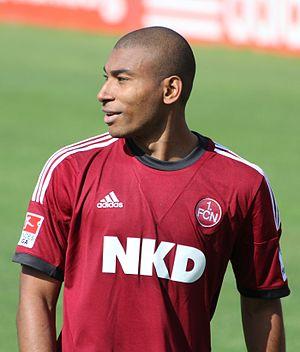
Marcos Antônio Elias Santos, dit M. Antônio ou Marcos est un footballeur brésilien né le 25 mai 1983 à Alagoinhas.